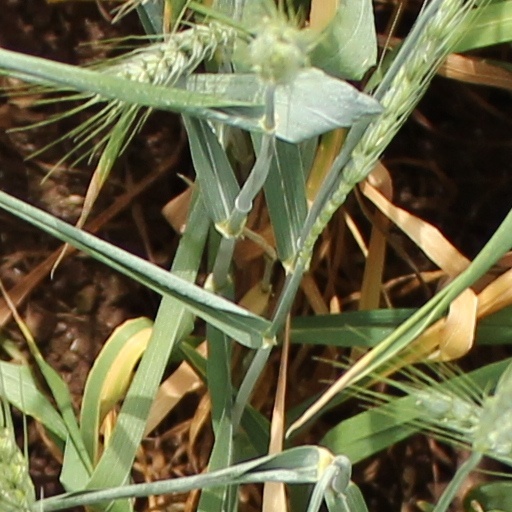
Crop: wheat